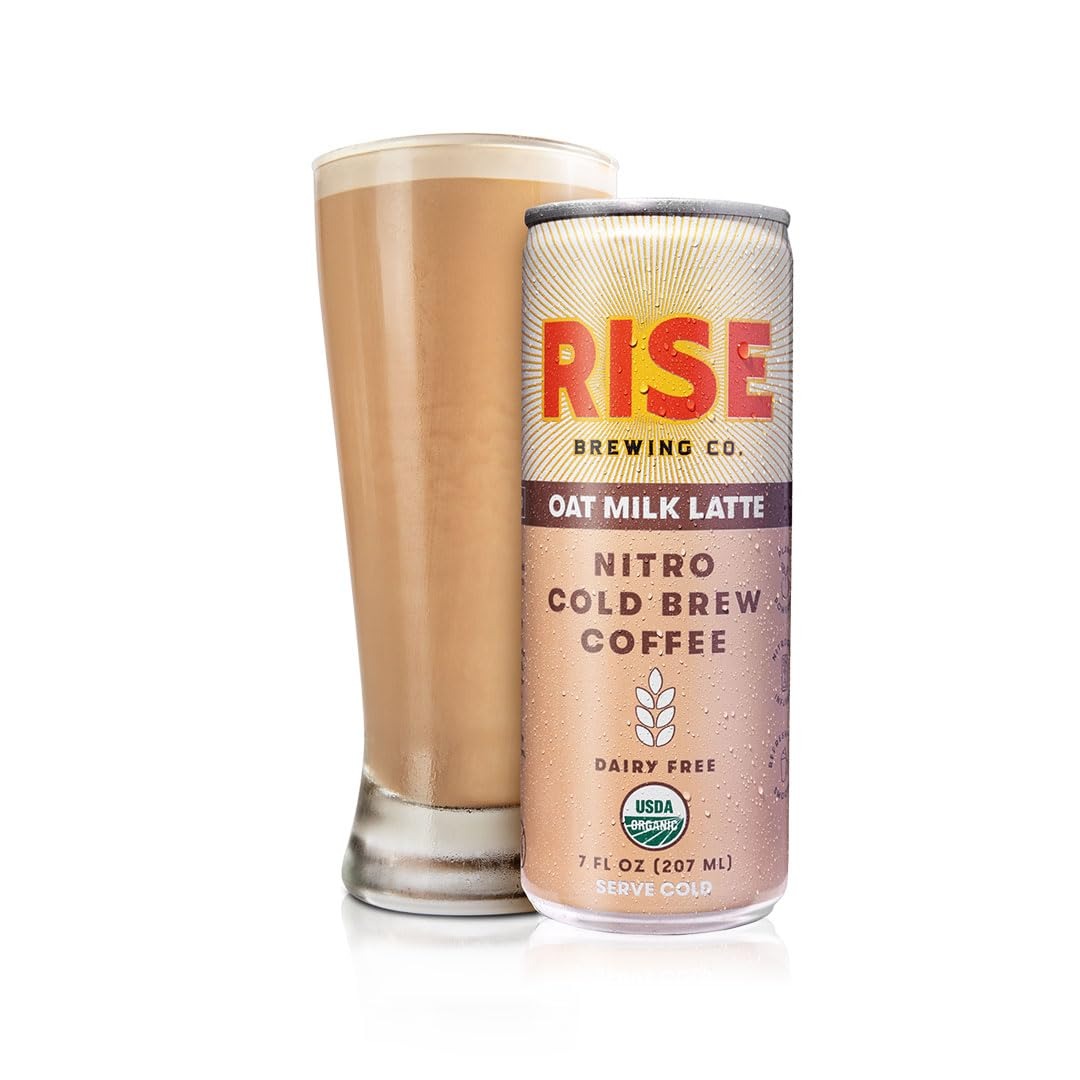
Item Name: RISE Brewing Co Nitro Cold Brew Coffee, Organic, Oat Milk Latte, 7 Fl Oz
Bullet Point 1: BEST INGREDIENTS - this NO ADDED SUGAR latte pairs our award-winning, organic coffee with a touch of dairy-free OAT MILK.
Bullet Point 2: CAFE QUALITY - enjoy the same taste and texture of a true cold latte, including a frothy layer of silky foam.
Bullet Point 3: RESPONSIBLE INDULGENCE - USDA Organic, non-GMO and Dairy Free, our Oat Milk Latte contains 35% fewer calories and 1/3 the sugar of the leading blended coffee beverage while providing 80mg (~1 espresso shot) of naturally occurring and energizing caffeine.
Bullet Point 4: FROTHY CASCADE - tired of nitro coffees that don't cascade? Our widget-can delivers a signature "whoosh" and the velvety, rich texture true connoisseurs desire.
Bullet Point 5: CONVENIENCE - perfect grab and go option for those in a hurry. Our coffee requires no refrigeration but is BEST SERVED COLD. Enjoy straight from the environmentally-friendly, recyclable can or over ice, with cocktails, or mixed into shakes and smoothies.
Value: 7.0
Unit: Fl Oz

Price: 3.49